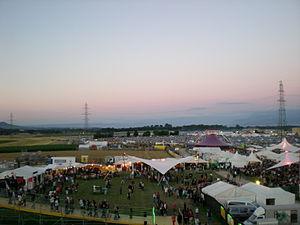
Paléo 2008